Queen for a Day

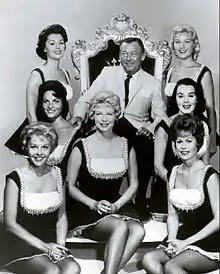
Host Jack Bailey poses for a promotional photo.

Queen for a Day is an American radio and television game show that helped to usher in American listeners' and viewers' fascination with big-prize giveaway shows. "Queen for a Day" originated on the Mutual Radio Network on April 30, 1945, in New York City before moving to Los Angeles a few months later and ran until 1957. The show then ran on NBC Television from 1956 to 1960 and on ABC Television from 1960 to 1964.